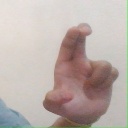
अक्षर: आ